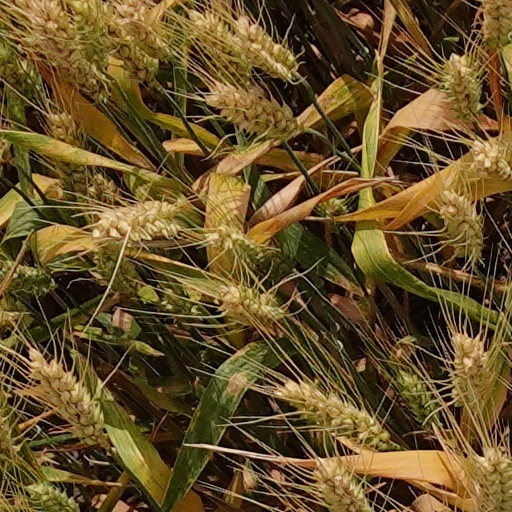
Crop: wheat